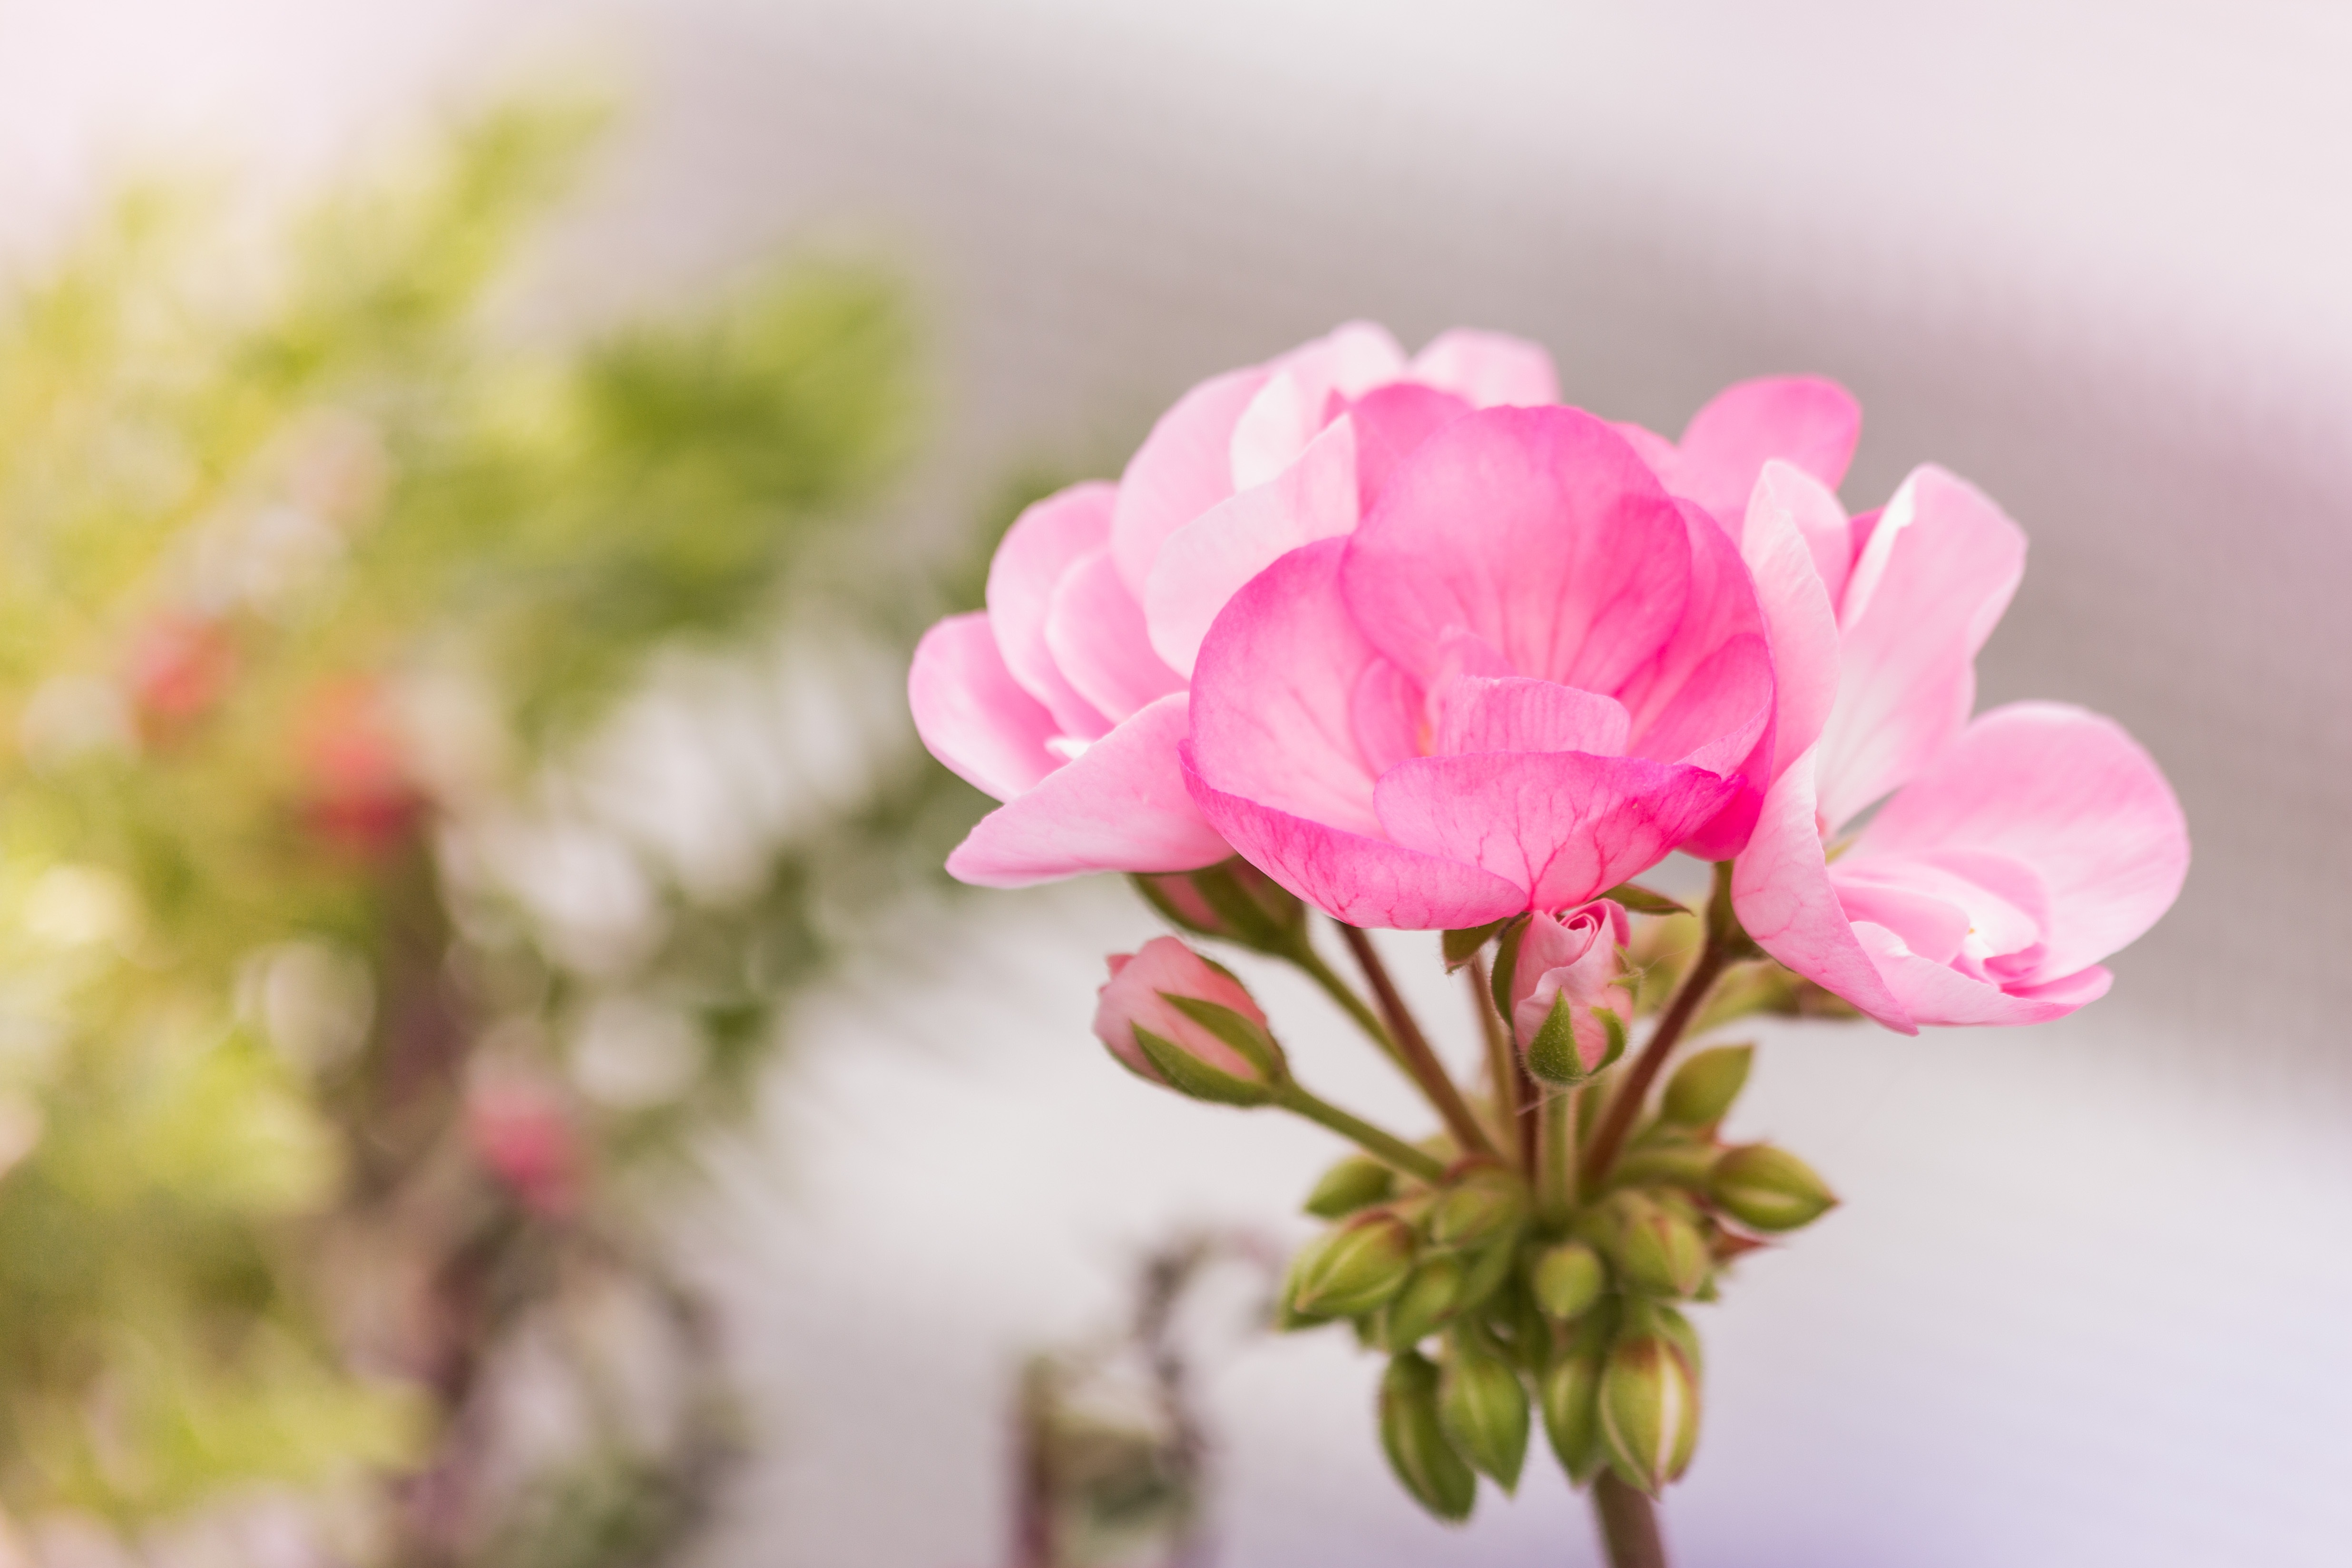
nature, blossom, plant, flower, petal, summer, balcony, garden, pink, close, flora, flowers, close up, geranium, floristry, peony, macro photography, flower box, flowering plant, balcony plant, garden roses, flower bouquet, land plant